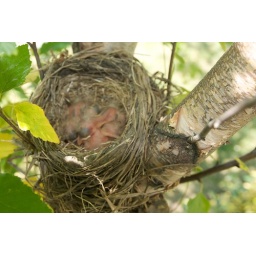
4 baby Robins sitting in the tree